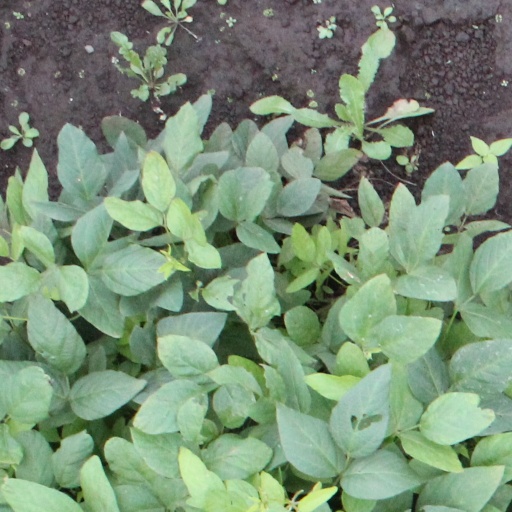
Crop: soybean